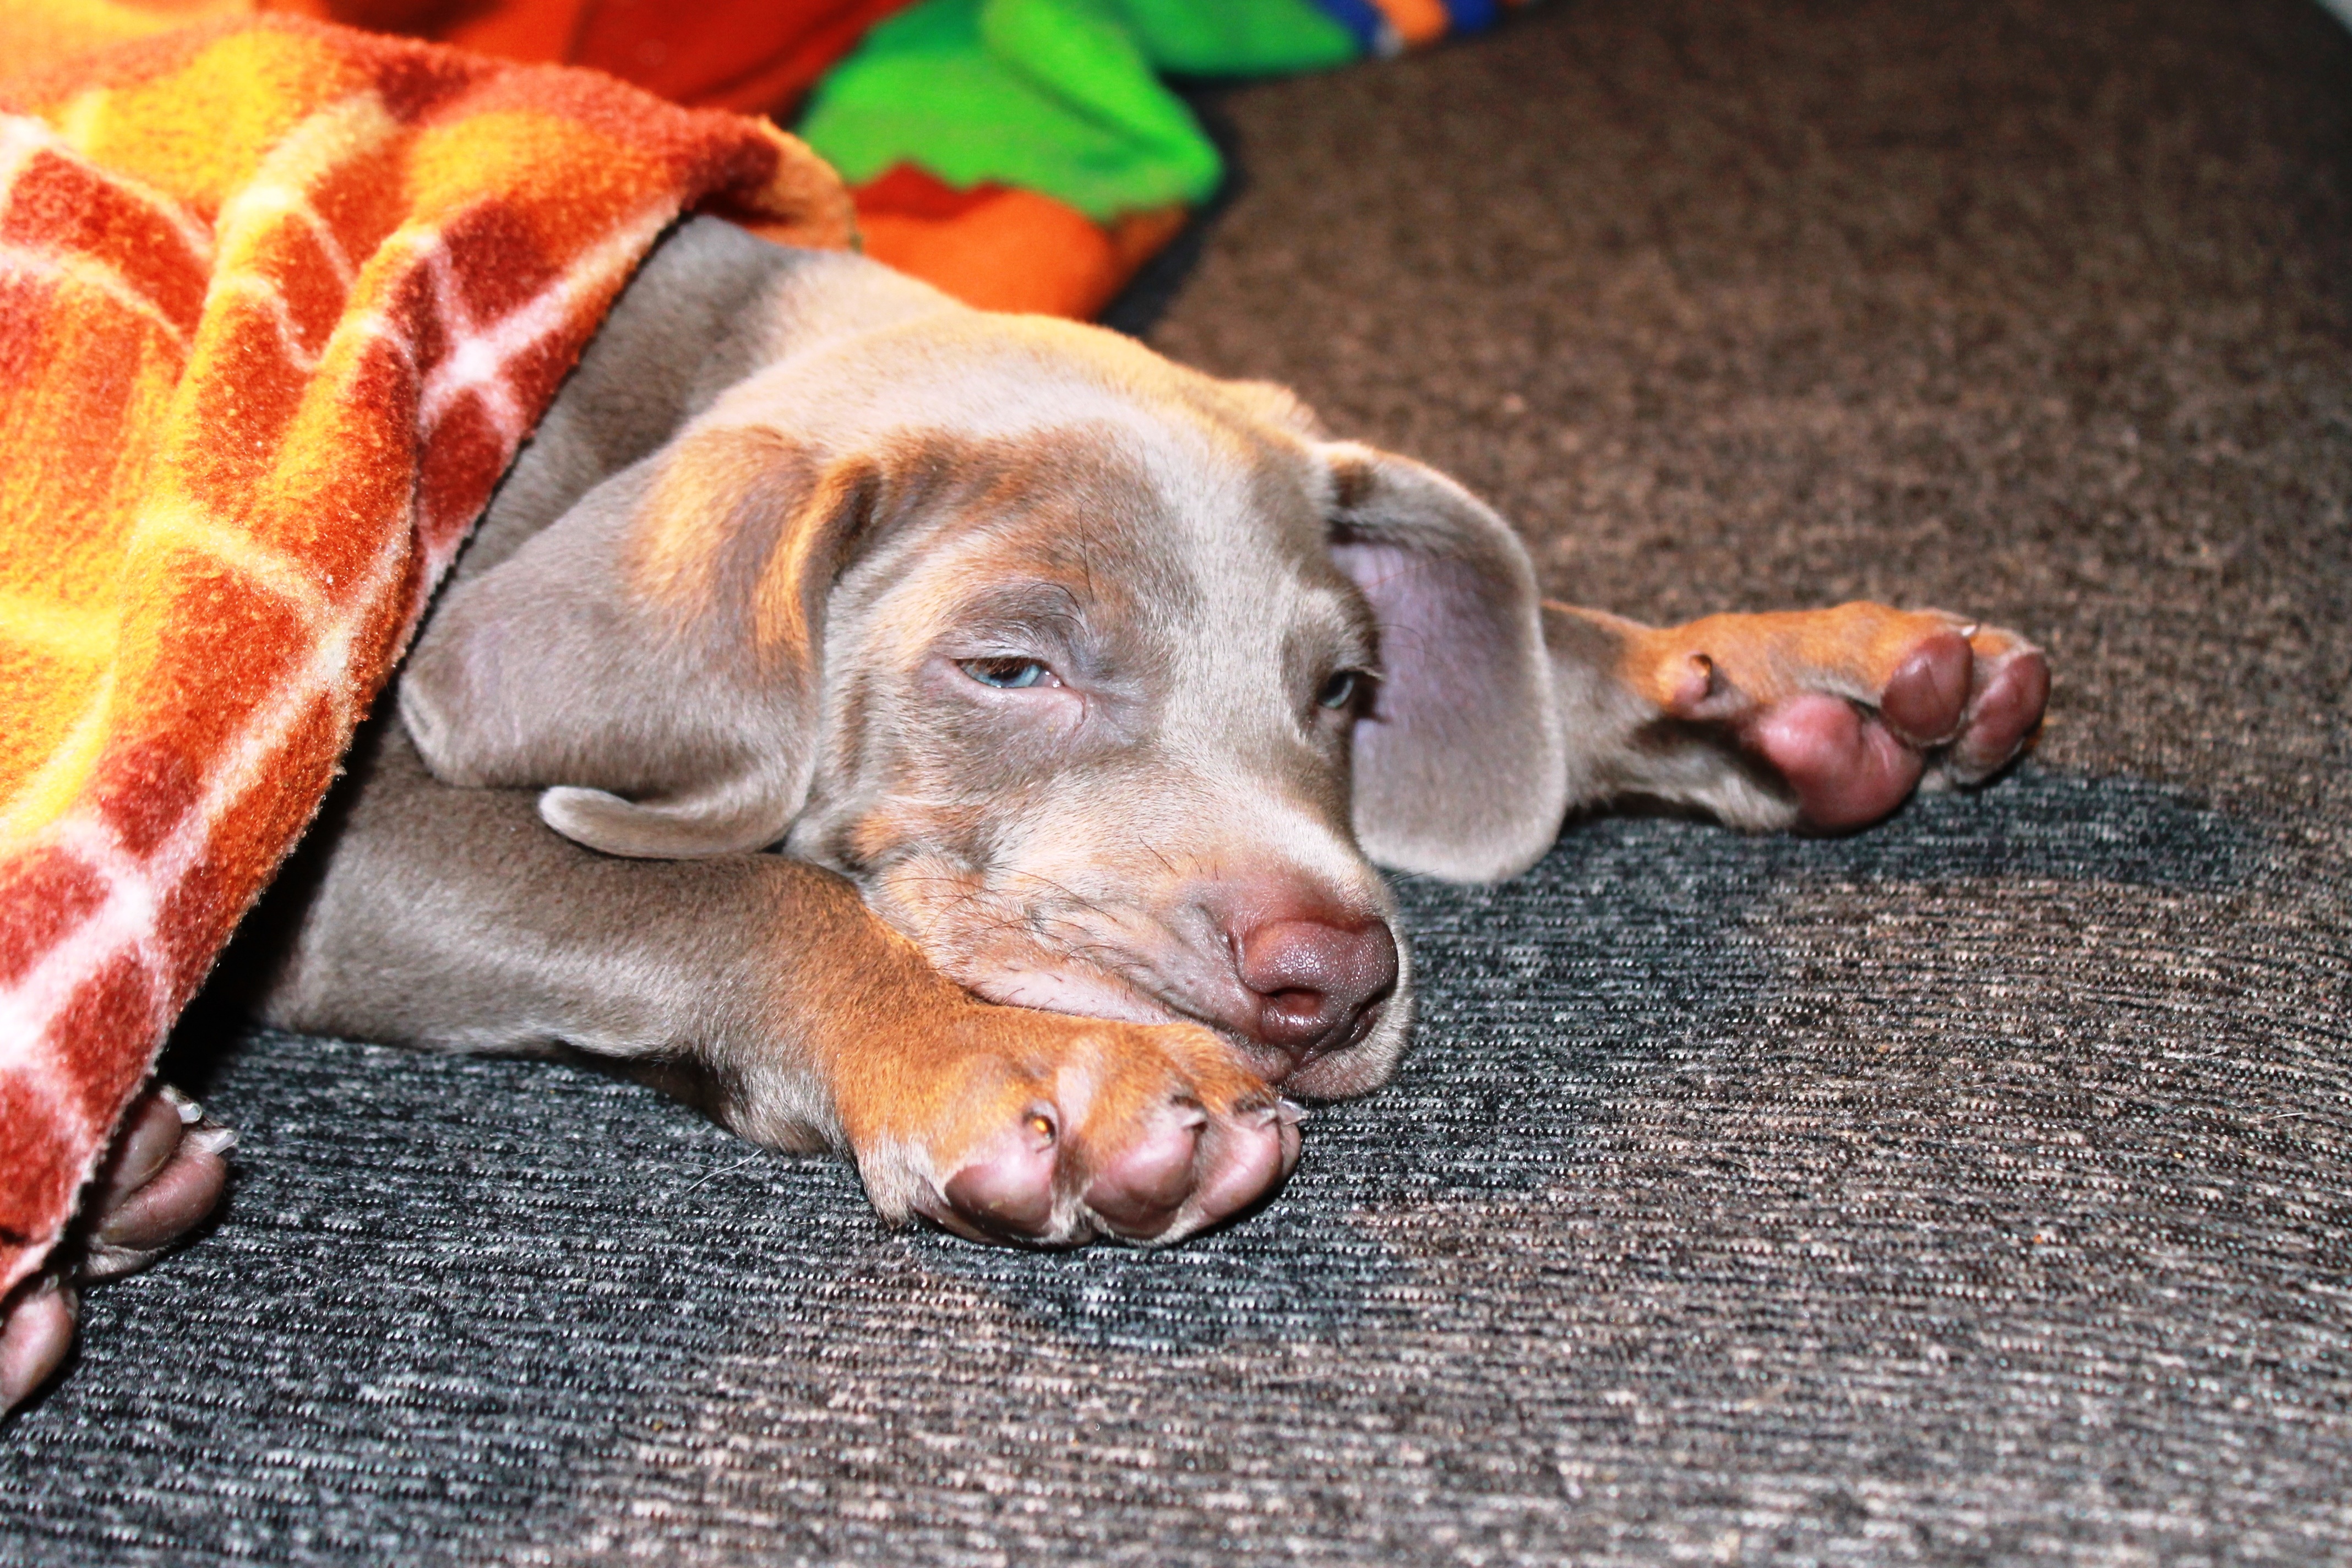
puppy, dog, animal, pet, mammal, weimaraner, vertebrate, dachshund, dog like mammal